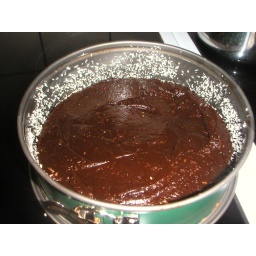
The cake ready to be popped in the oven